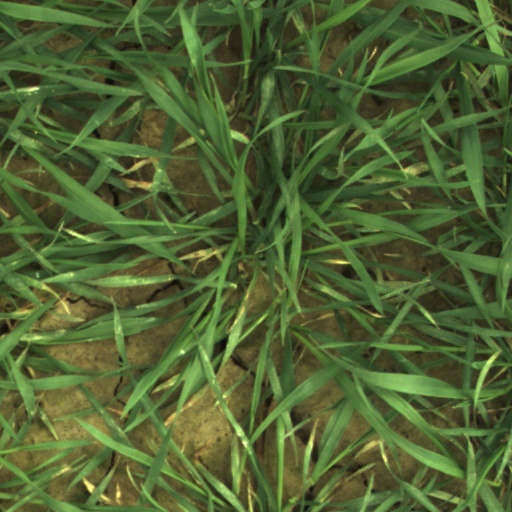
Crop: wheat